Five Nights at Freddy's: Sister Location

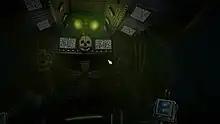
A screenshot showcasing the Primary Control Module

"Five Nights at Freddy's: Sister Location" is a survival horror video game. The player controls Mike, a late-night technician for the animatronic rental company Circus Baby's Entertainment and Rental. The player character must complete five shifts, called "nights", without being caught by the animatronics that become mobile and homicidal at night.